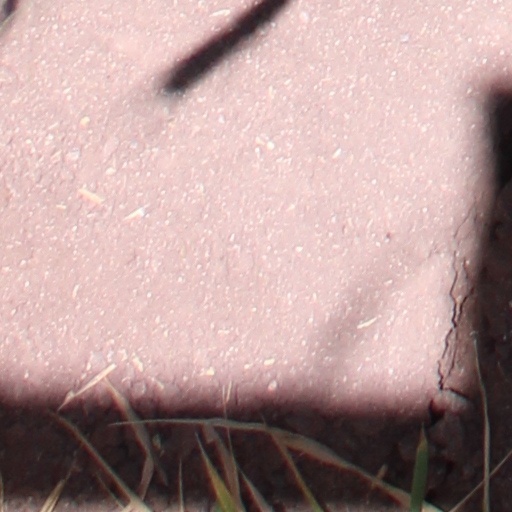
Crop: wheat